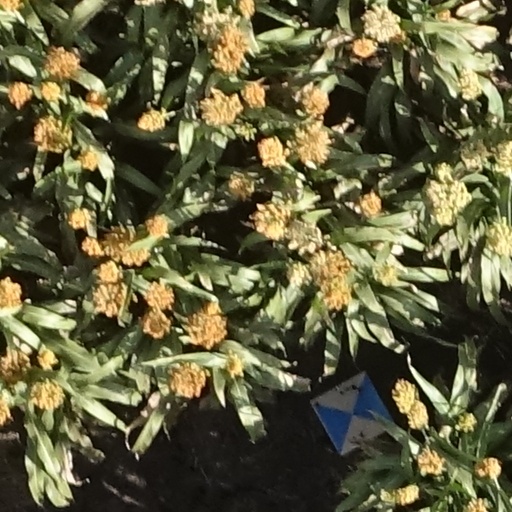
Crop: sorghum